Dolores Hart

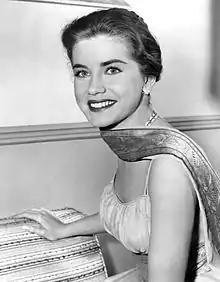
Dolores Hart in 1959

Dolores Hart, O.S.B. (born Dolores Hicks; October 20, 1938) is an American Roman Catholic Benedictine nun and former actress. Following her movie debut with Elvis Presley in "Loving You" (1957), she made 10 films in five years, including "Wild Is the Wind" (1957), "King Creole" (1958), and "Where the Boys Are" (1960).